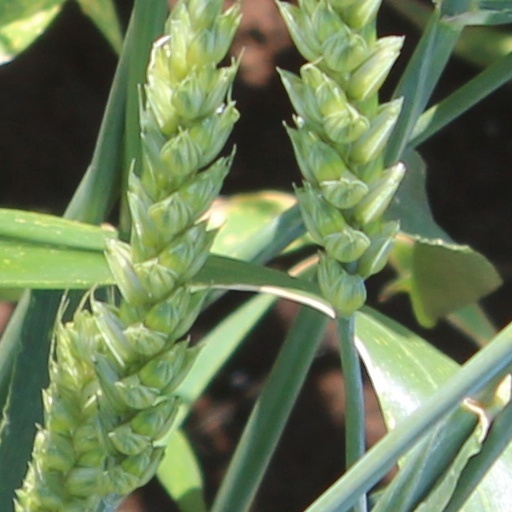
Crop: wheat